Elisabeth Westenholz

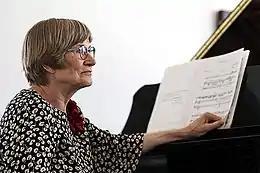
Elisabeth Westenholz at Aarhus Jazz Festival 2018

Elisabeth Westenholz is a Danish pianist and organist. She has been called one of Denmark’s premier performers by the "Kristeligt Dagblad".